Kasbeswari Kali Mata

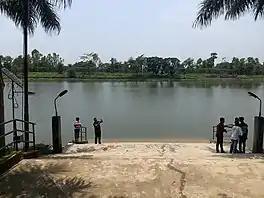
Kamalasagar

Kamalasagar lake dug by king Dhanya Manikya (1490–1520). He dug this two wavy blue water lakes in front of the Ujjayanta palace. That time Tripura's capital was Udaipur and now it is the present headquarter of south Tripura District. Udaipur is also known as a ‘lake-town’ because of the surfeit of large lakes, dug by different princely rulers. These lakes coupled with the river Gomati that flows by Udaipur will enthuse tourists to have a pleasant outing.